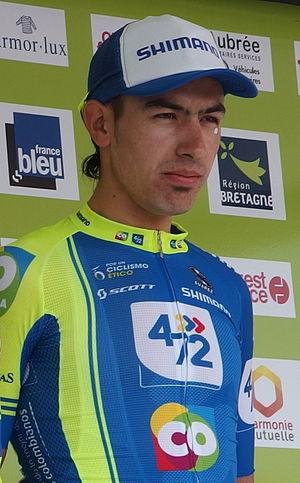
Tour de Bretagne 2014 - Présentation des équipes au départ de la sixième étape à Radenac - Équipe 472-Colombia Depicted person: Bernardo Suaza
Bernardo Suaza Arango, né le 28 novembre 1992 à El Retiro, est un coureur cycliste colombien, membre de la formation Super Giros-Alcadía de Manizales.